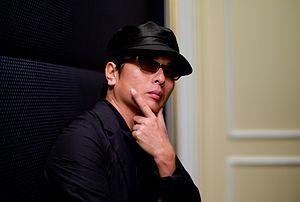
Dong-Hwa Jung, alias Towa Tei est un disc jockey japonais, de parents coréens. Il se fit remarquer pour la première fois, pour son travail de production, sur l'album des Jungle Brothers - Done by the Forces of Nature.